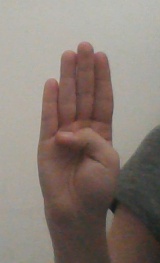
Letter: kaaf